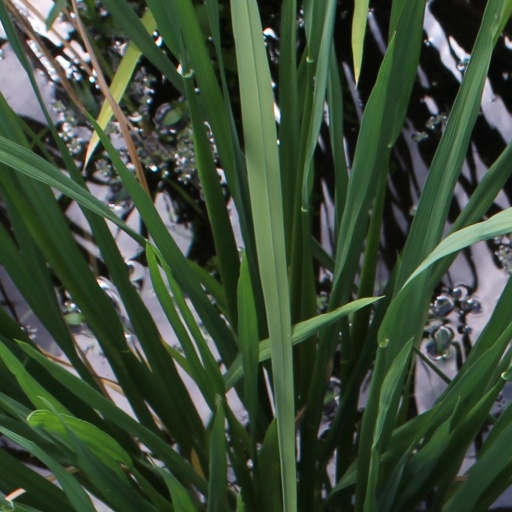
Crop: rice